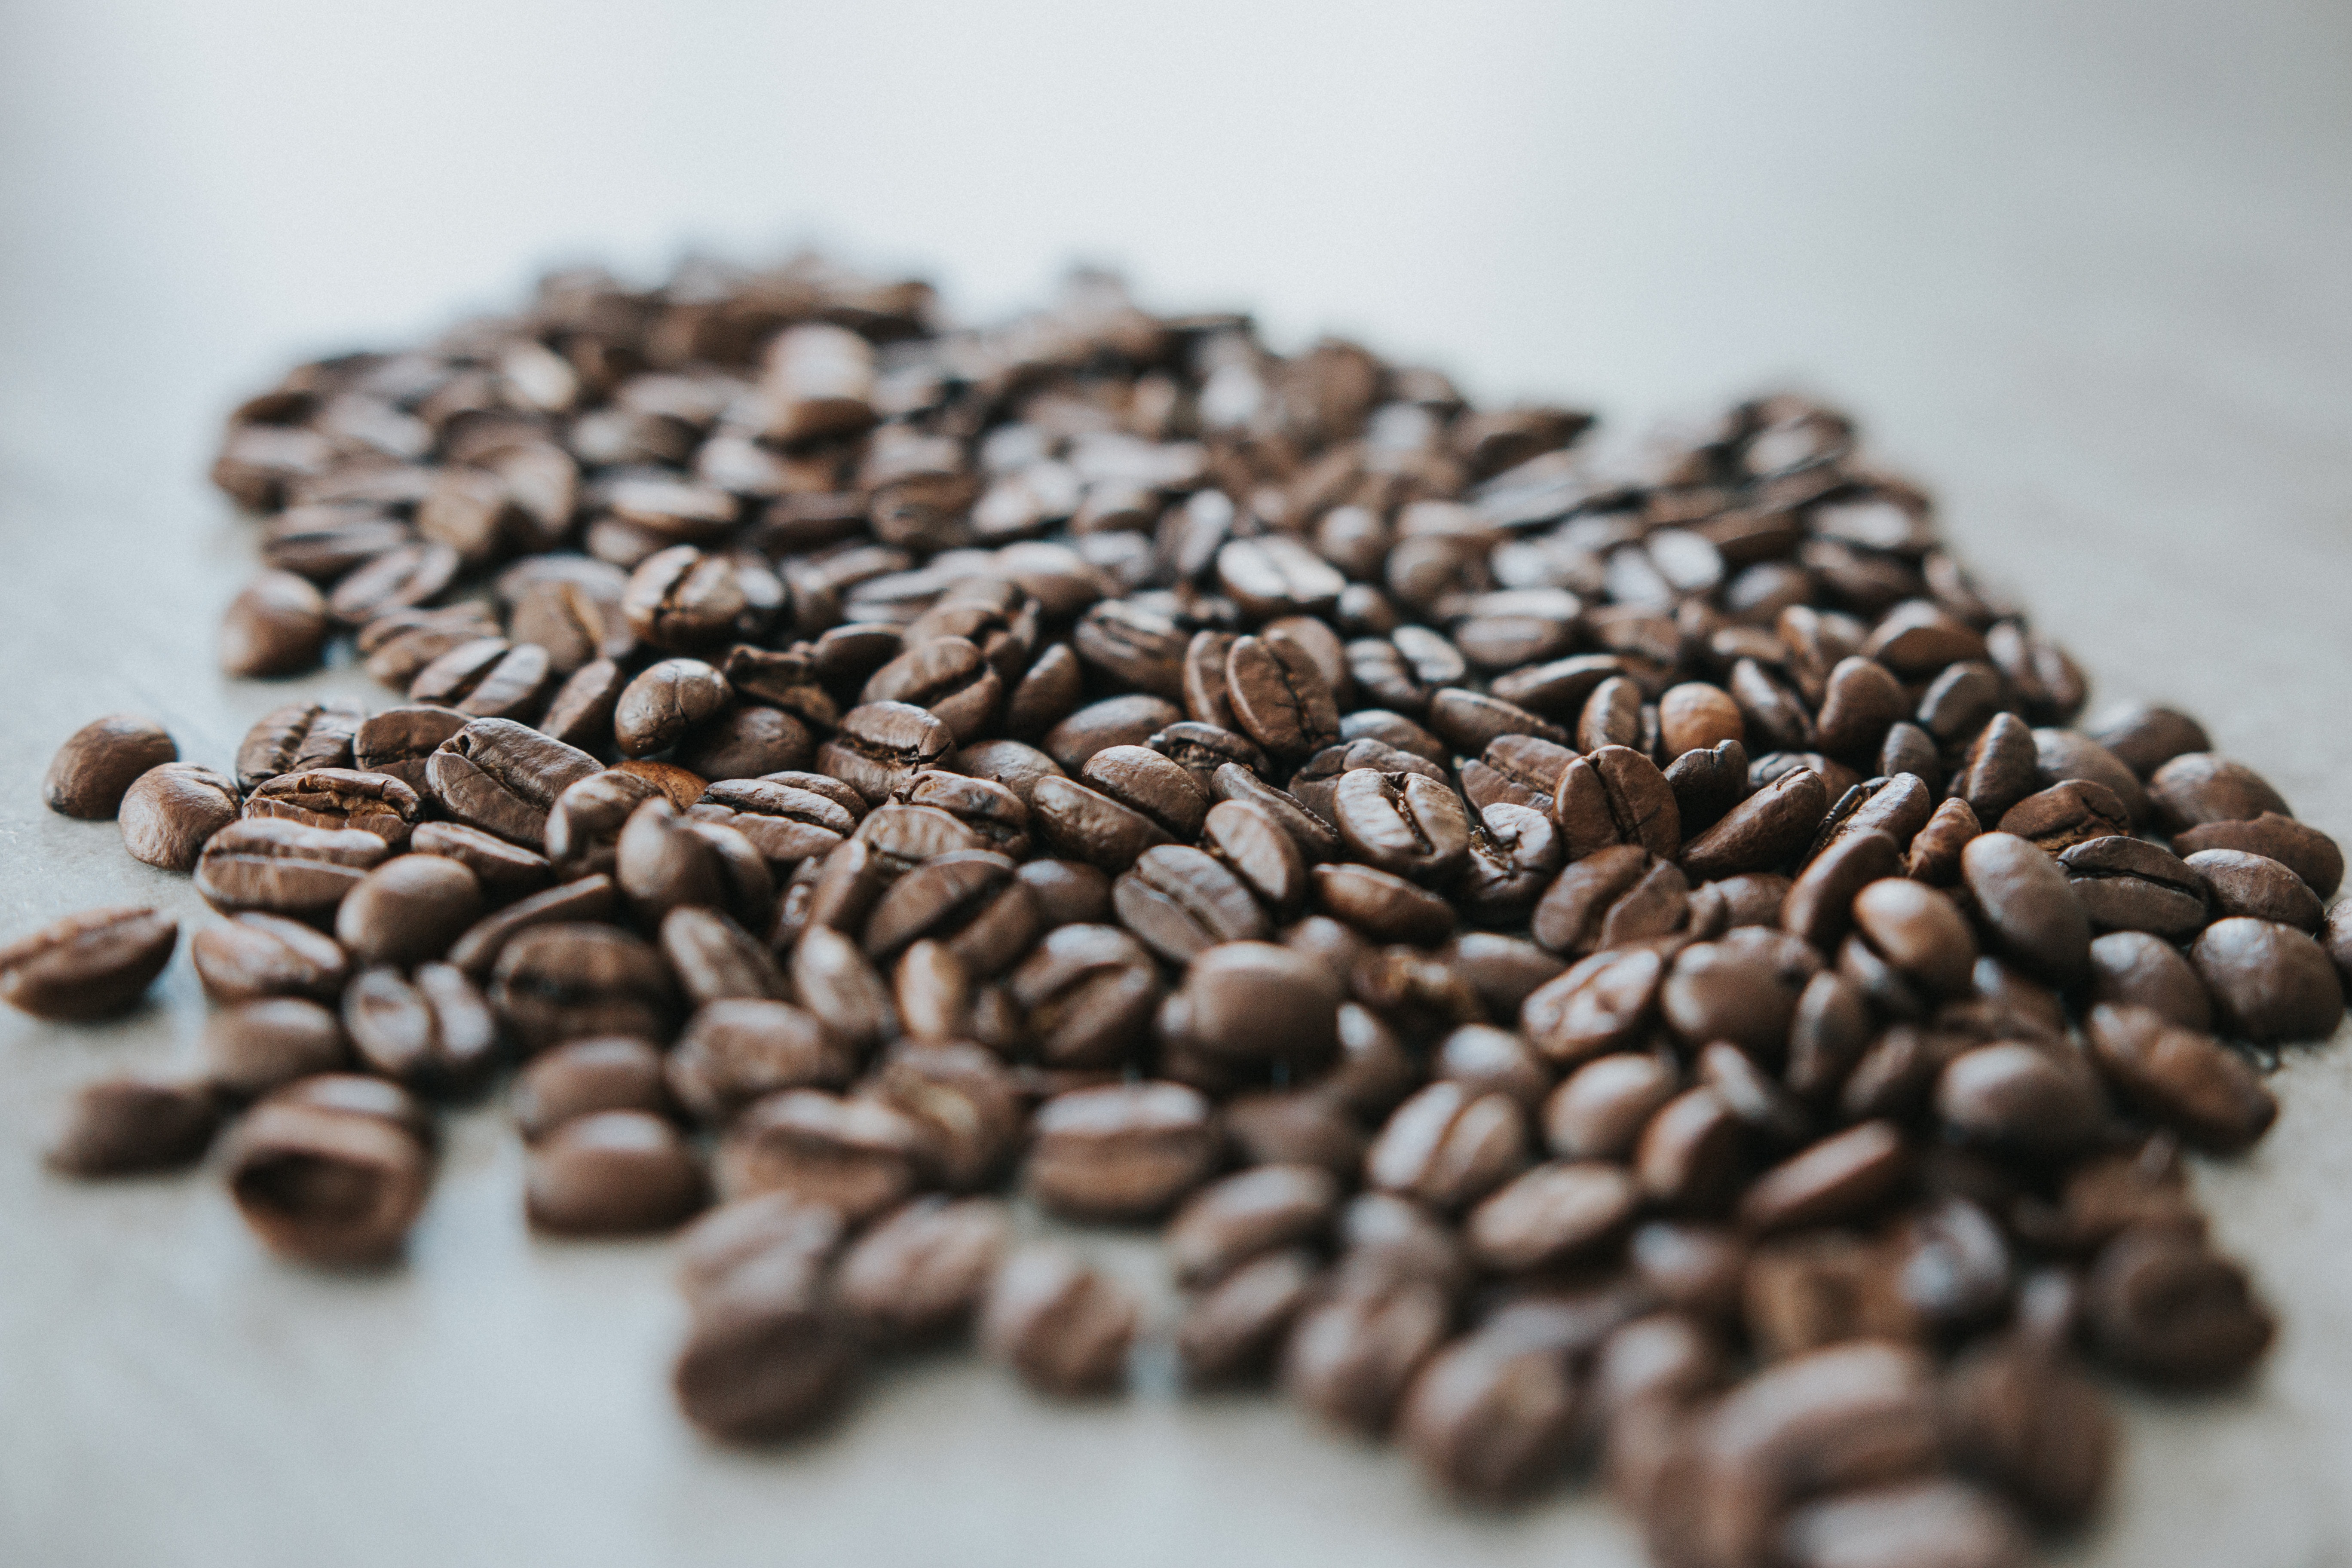
jamaican blue mountain coffee, food, caffeine, Java coffee, plant, seed, ingredient, superfood, Single origin coffee, produce, cuisine